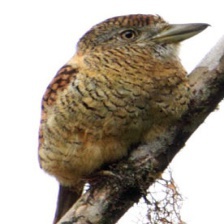
Species: BARRED PUFFBIRD
Scientific name: NYSTALUS RADIATUS